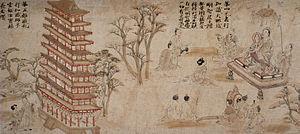
Cet article liste les propriétés culturelles classées détenues par le temple Tōdai-ji de Nara au Japon.
Le Kegon gojūgo-sho emaki, aussi connu sous le nom de Zenzai dōji emaki, est un emaki japonais datant de la seconde moitié du XIIᵉ siècle, à la fin de l’époque de Heian. Classé trésor national, il est toujours entreposé de nos jours au Tōdai-ji de Nara, centre de l’école Kegon.
L’emaki ou emakimono, noté souvent e-maki, est un système de narration horizontale illustrée dont les origines remontent à l'époque de Nara au VIIIᵉ siècle au Japon, copiant au début leurs pendants chinois bien plus anciens, nommés gakan. Les rouleaux japonais s'en démarquent toutefois distinctement lors des époques de Heian et de Kamakura ; le terme « emaki » désigne par conséquent uniquement les rouleaux narratifs peints japonais.
Le Tōdai-ji, de son nom complet Kegon-shū daihonzan Tōdai-ji, est un temple bouddhique situé à Nara au Japon. Il est le centre des écoles Kegon et Ritsu, mais toutes les branches du bouddhisme japonais y sont étudiées et le site comprend de nombreux temples et sanctuaires annexes. Dans l’enceinte se trouve la plus grande construction en bois au monde, le Daibutsu-den, qui abrite une statue colossale en bronze du bouddha Vairocana appelée Daibutsu, c'est-à-dire « Grand Bouddha ». Le bâtiment, d’une largeur de huit travées de piliers, est un tiers plus petit que le temple originel qui en comprenait douze.